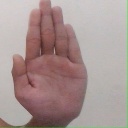
अक्षर: ध